1876 Yale Bulldogs football team

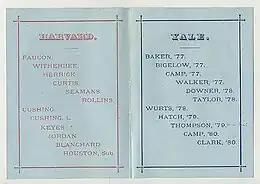
Harvard-Yale lineups

The Princeton-Yale matchup effectively decided the national championship after Princeton defeated Columbia. Thompson and Camp executed the first "legal" forward pass in football history. Early in the game, Camp ran for a good gain on a play, however when he was finally tackled, he threw the ball forward to O. D. Thompson, who ran for a touchdown. The Princeton players protested the play. Since the rules of football were still unclear in 1876, a coin toss was used by the referee to decide if the play stood. Yale won the toss and the touchdown stood. The win gifted Yale the fictional College Football Macguffin award as Princeton held it previously.